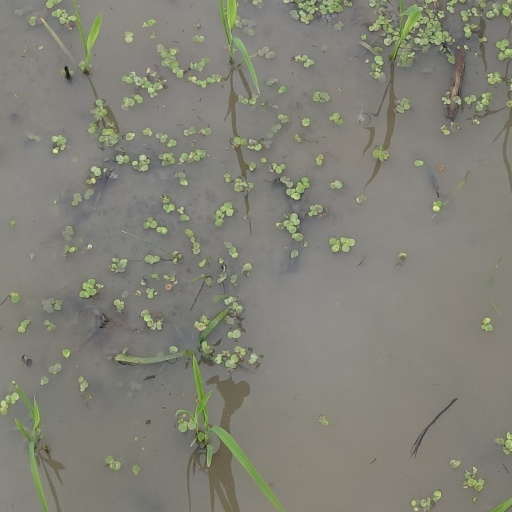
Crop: rice